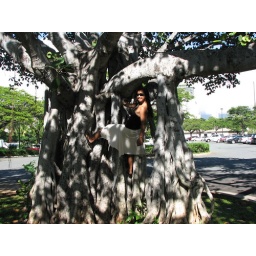
only tough girls climb trees in skirts